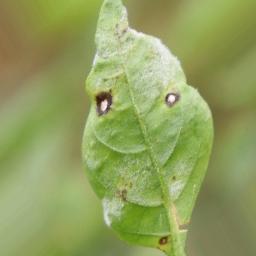
Label: powdery mildew